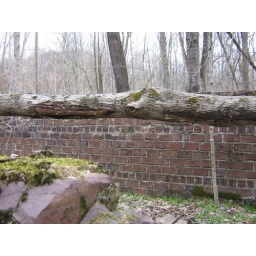
A tree fallen across a building foundation in San Toy